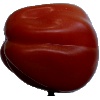
Label: Tomato Heart 1